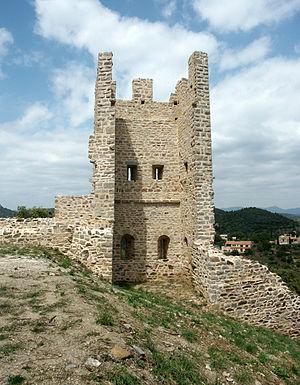
Cette chronologie d'Hyères liste les principaux événements historiques qui ont jalonné l'histoire de la ville française d’Hyères, située dans le département du Var en région Provence-Alpes-Côte d'Azur.
Un moellon est une pierre à bâtir, en général de calcaire, plus ou moins tendre, taillée partiellement ou totalement, avec des dimensions et une masse qui le rendent maniable par un homme seul. Le moellon provient ordinairement des carrières d'où l'on tire la pierre de taille et on le prend dans les bancs qui ont peu d'épaisseur. Les moellons bruts étaient principalement employés à l'intérieur des maçonneries dans la maçonnerie de blocage. Correctement taillés, ils remplaçaient la pierre de taille et venaient en parement dans des constructions qui présentaient peu d'importance sous le rapport de l'architecture. On dit que le moellon forme le petit appareil, alors que la pierre de taille, de plus grande dimension, forme le grand appareil. Là où dans le grand appareil, la pierre de taille est posée à joint-vif, la maçonnerie de moellon est liée par un mortier de chaux ou de ciment.